Pamanzi

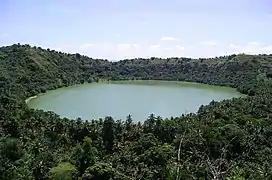
View of Lake Dziani in Pamanzi Island, Mayotte

Pamanzi, also known as Petite-Terre (literally "Little Land" in French), is an island of Mayotte, an overseas department and region of France, and is Mayotte's second-largest island after Grande-Terre. The northern end of the island features the crater lake Dziani Dzaha, filled with sulfurous water. The communes of Dzaoudzi and Pamandzi are located on Pamanzi.